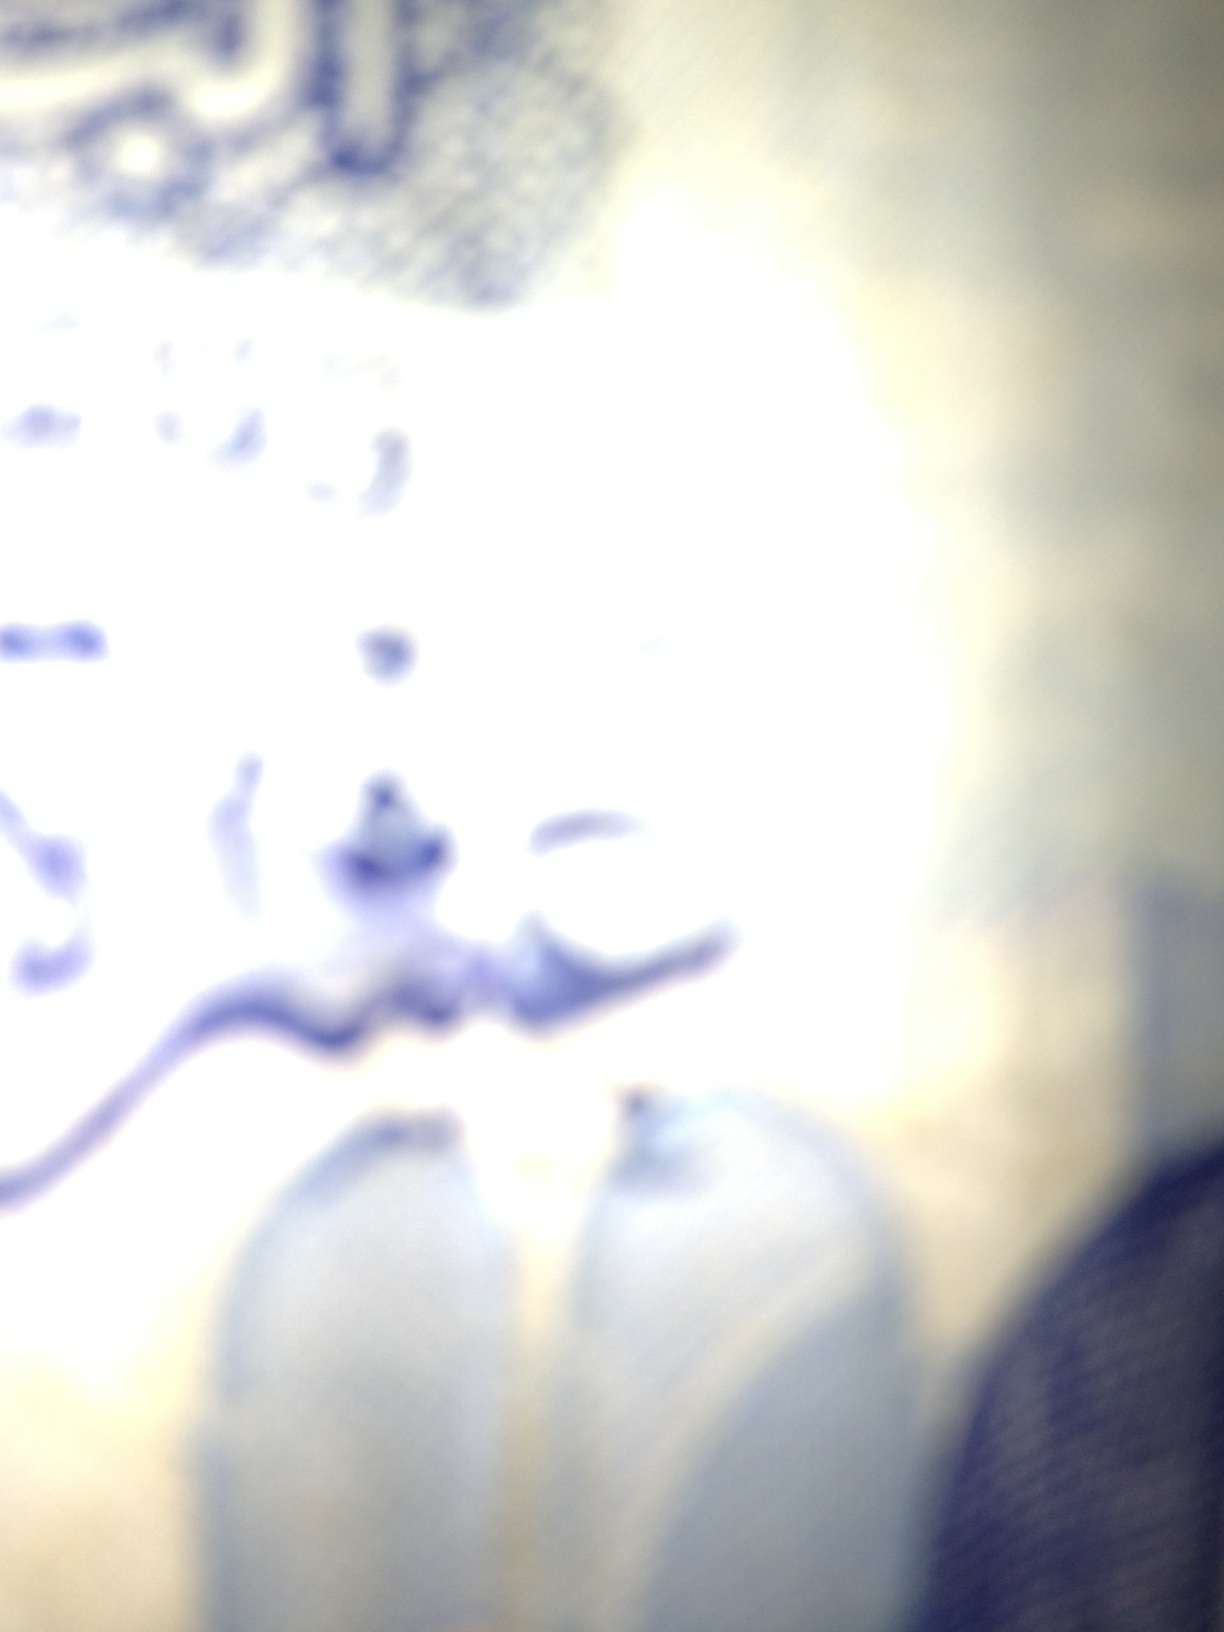Question: It's money.
Answer: unanswerable